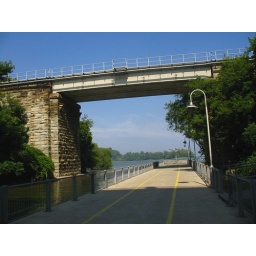
train bridge over desjardin canal2 july 25-07